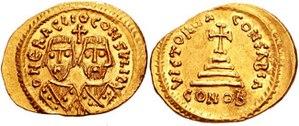
Héraclius l'Ancien est un général byzantin et le père de l'empereur byzantin Héraclius. Probablement d'origine arménienne, Héraclius l'Ancien se distingue dans les guerres contre les Sassanides dans les années 580. En tant que général en second, il sert sous le commandement de Philippicos au cours de la bataille de Solachon et peut-être sous celui de Comentiolus lors de la bataille de Sisarbanon. Vers 595, Héraclius l'Ancien est mentionné comme magister militum d'Arménie alors qu'il est envoyé par l'empereur Maurice pour réprimer une révolte arménienne menée par Samuel Vahewuni et Atat Khorkhoruni. Vers 600, il est nommé exarque d'Afrique et, en 608, Héraclius l'Ancien se rebelle avec son fils contre Phocas, qui a renversé Maurice. Son fils Héraclius se sert de l'Afrique comme d'une base pour mener son soulèvement et renverser Phocas. En s'emparant du trône, il devient le premier représentant de la dynastie des Héraclides et son père meurt peu de temps après avoir reçu la nouvelle du succès de son fils.